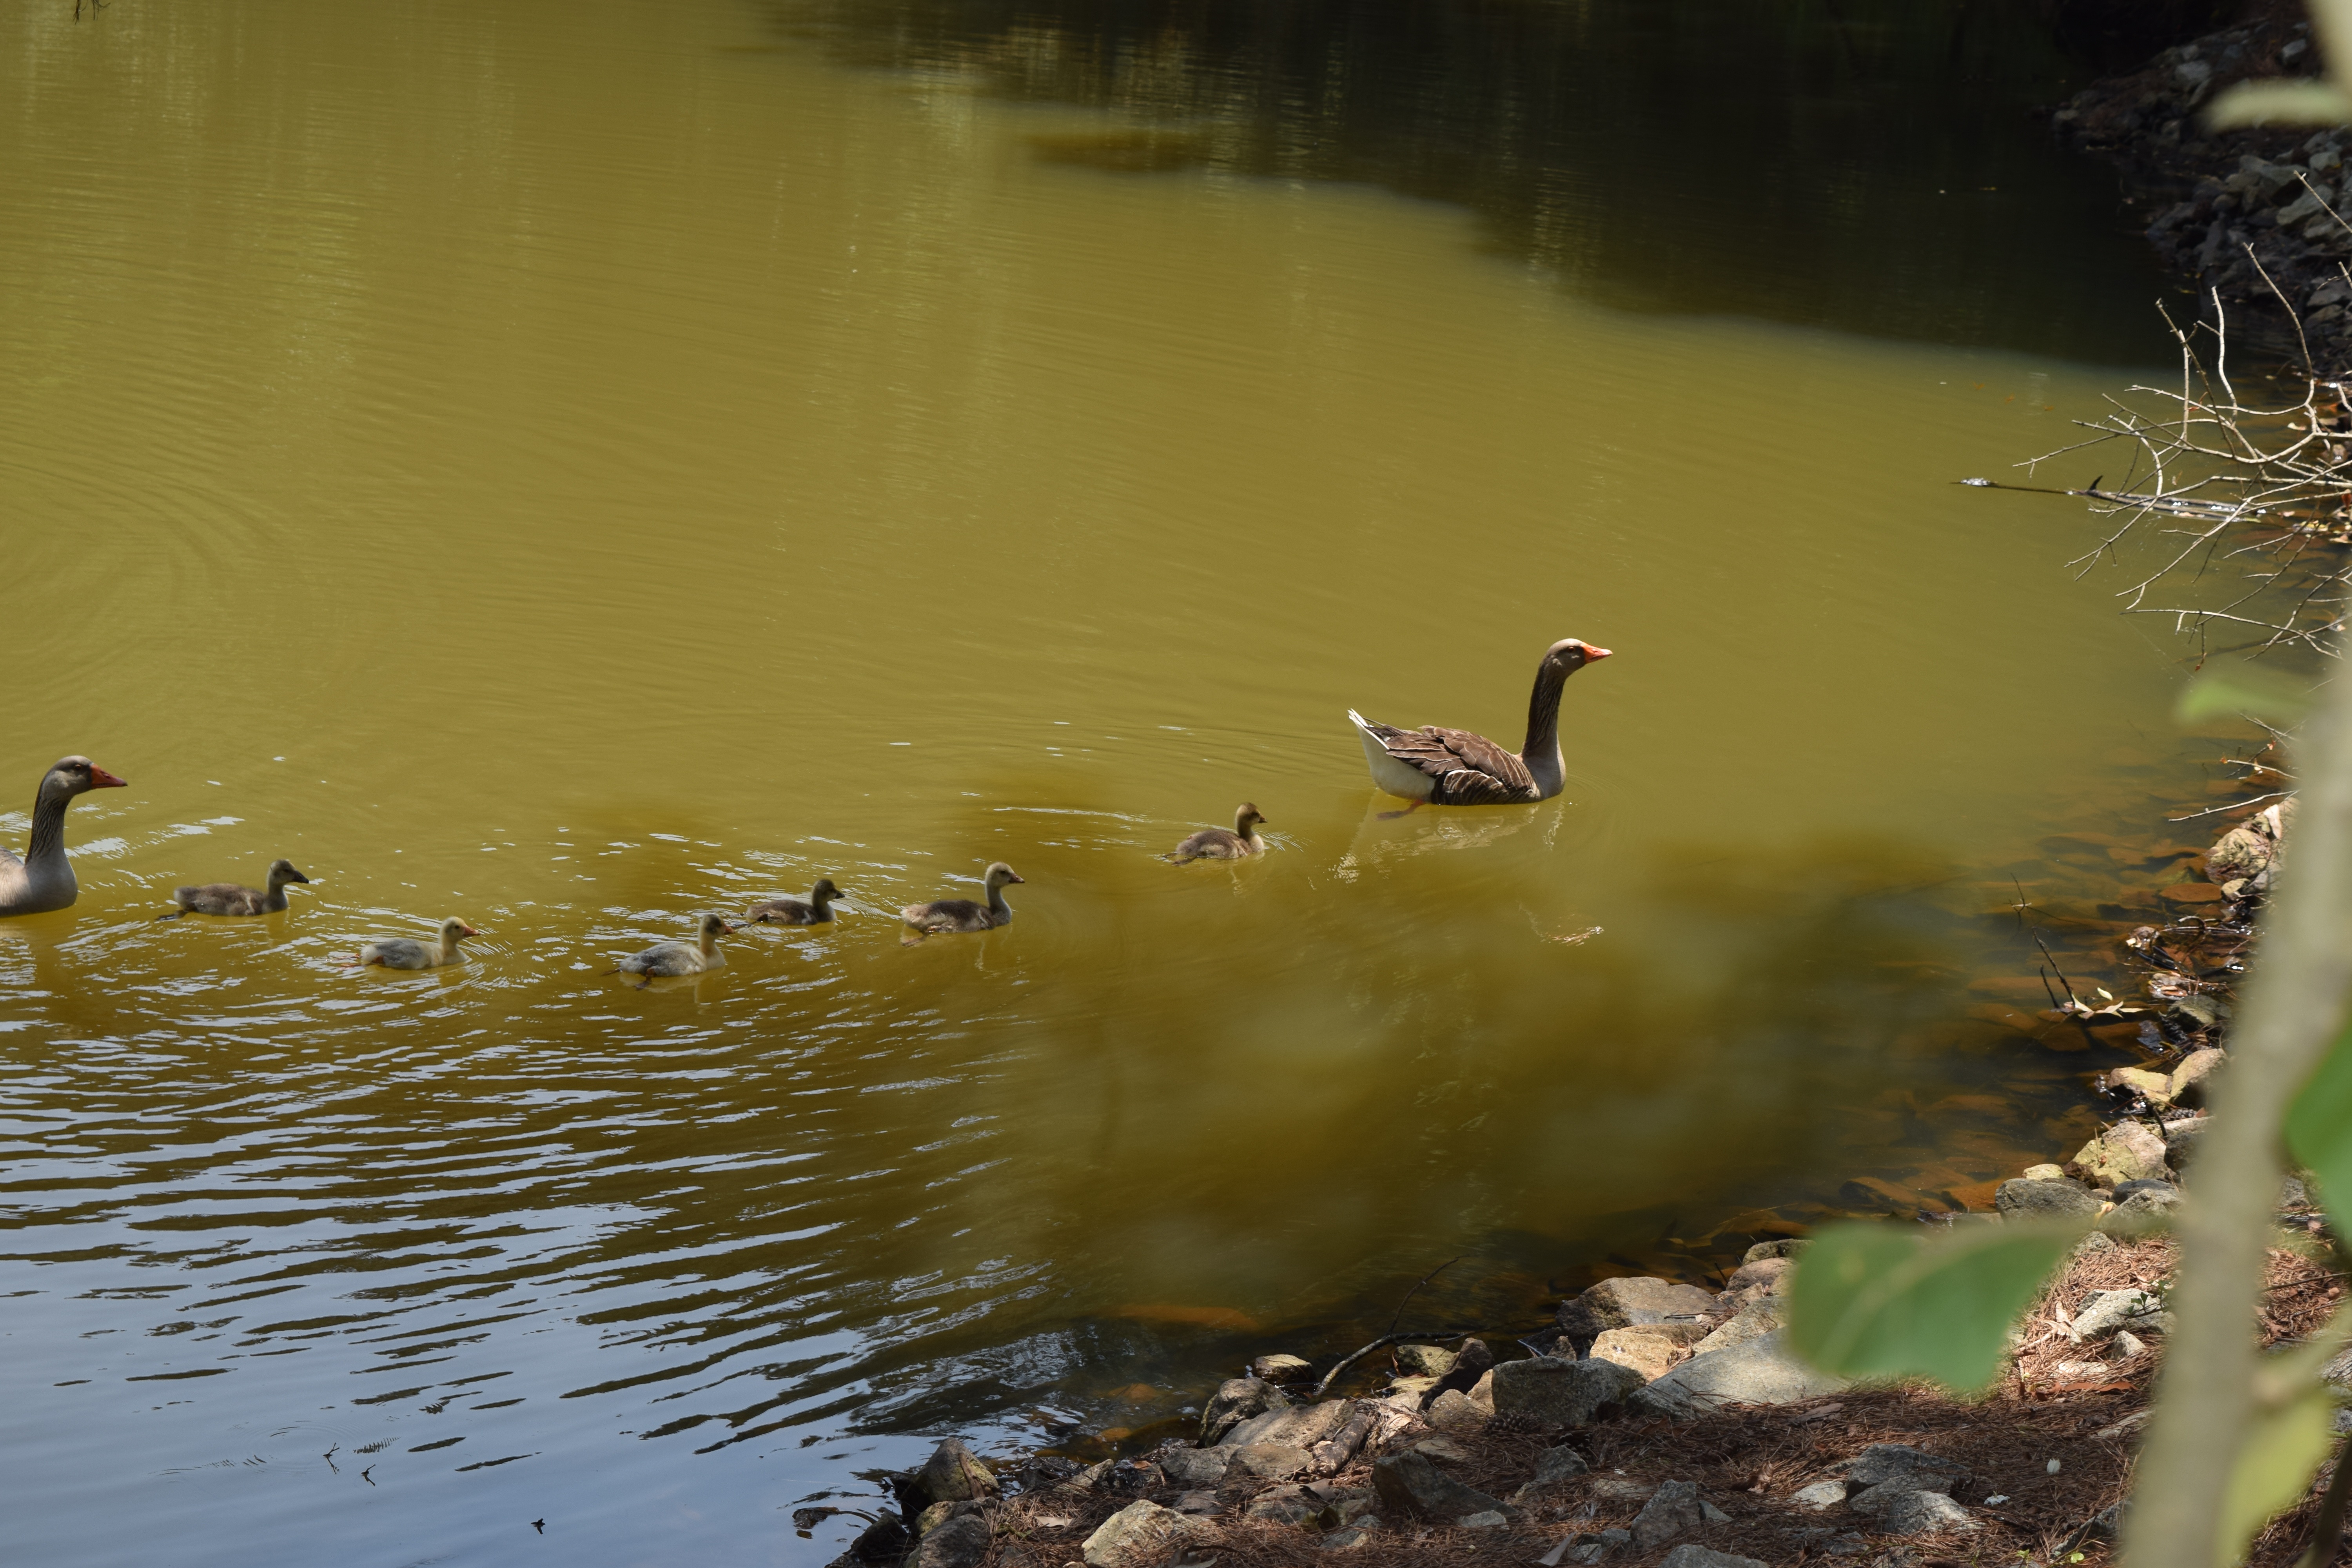
water, nature, bird, lake, river, pond, wildlife, reflection, park, freedom, fauna, ecology, birds, duck, vertebrate, waterfowl, water bird, mallard, ducks geese and swans